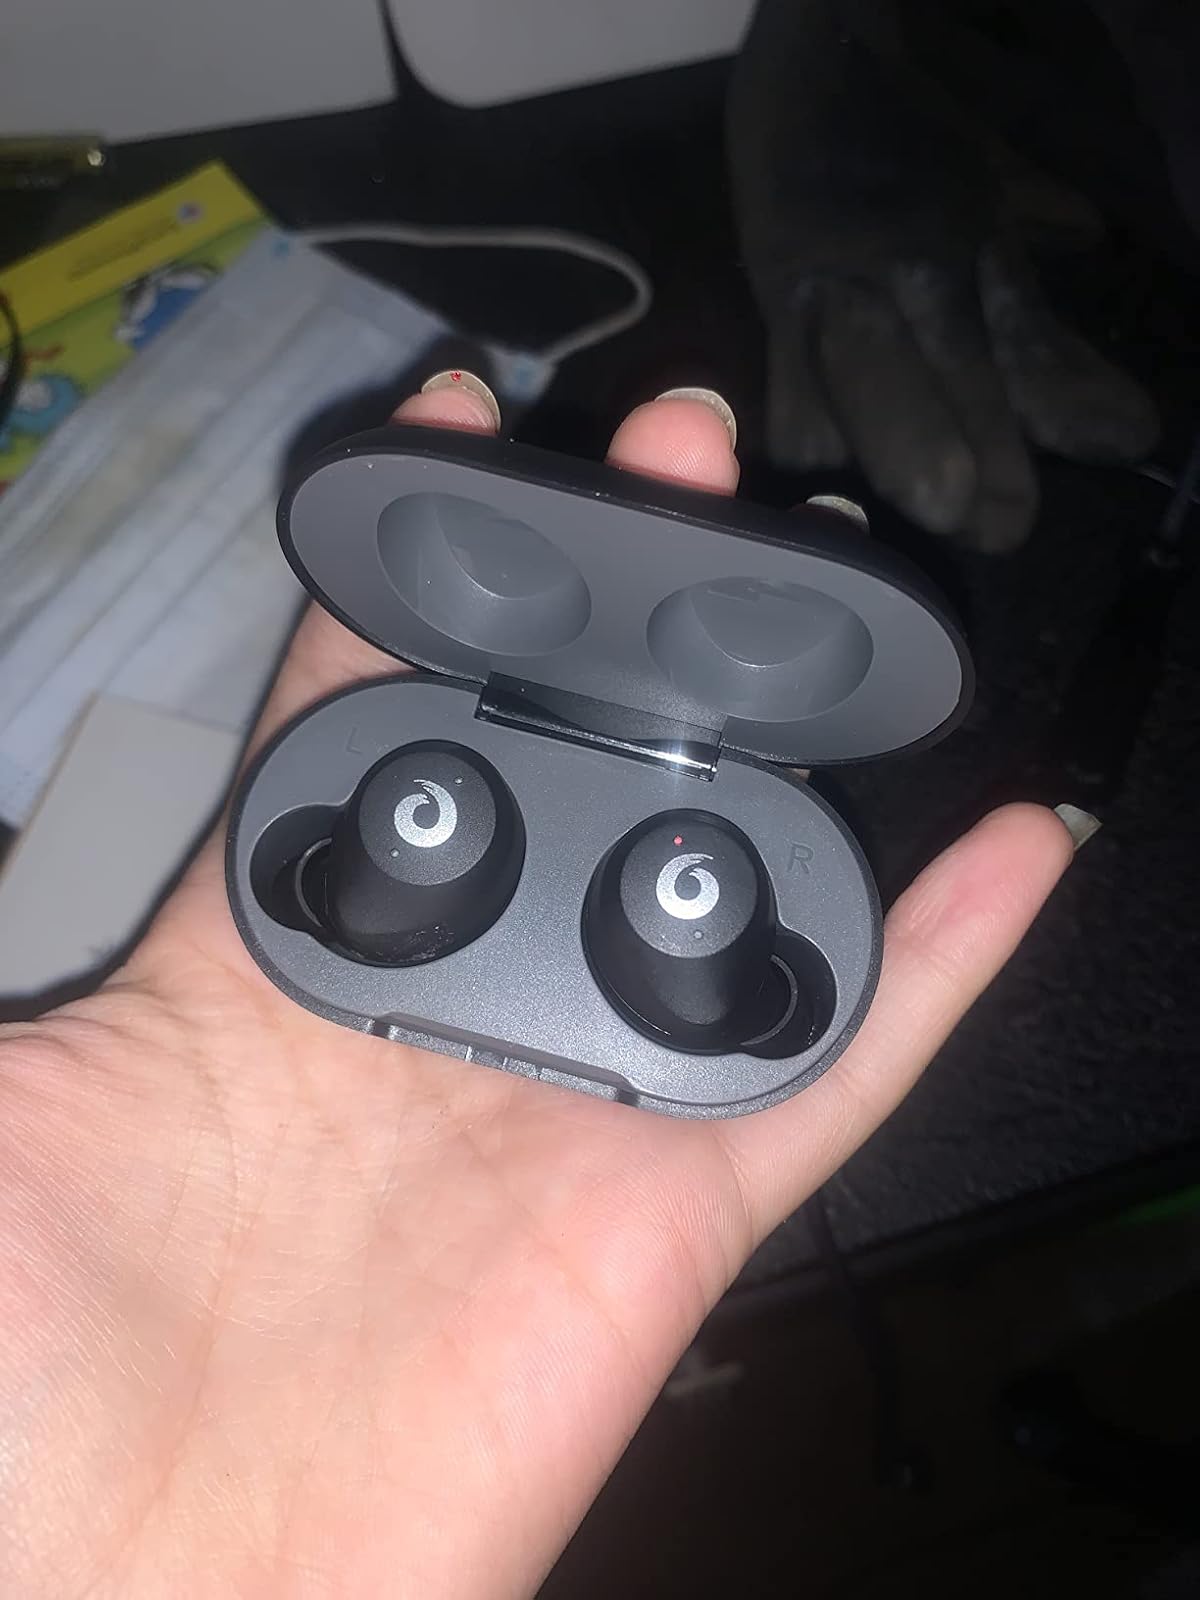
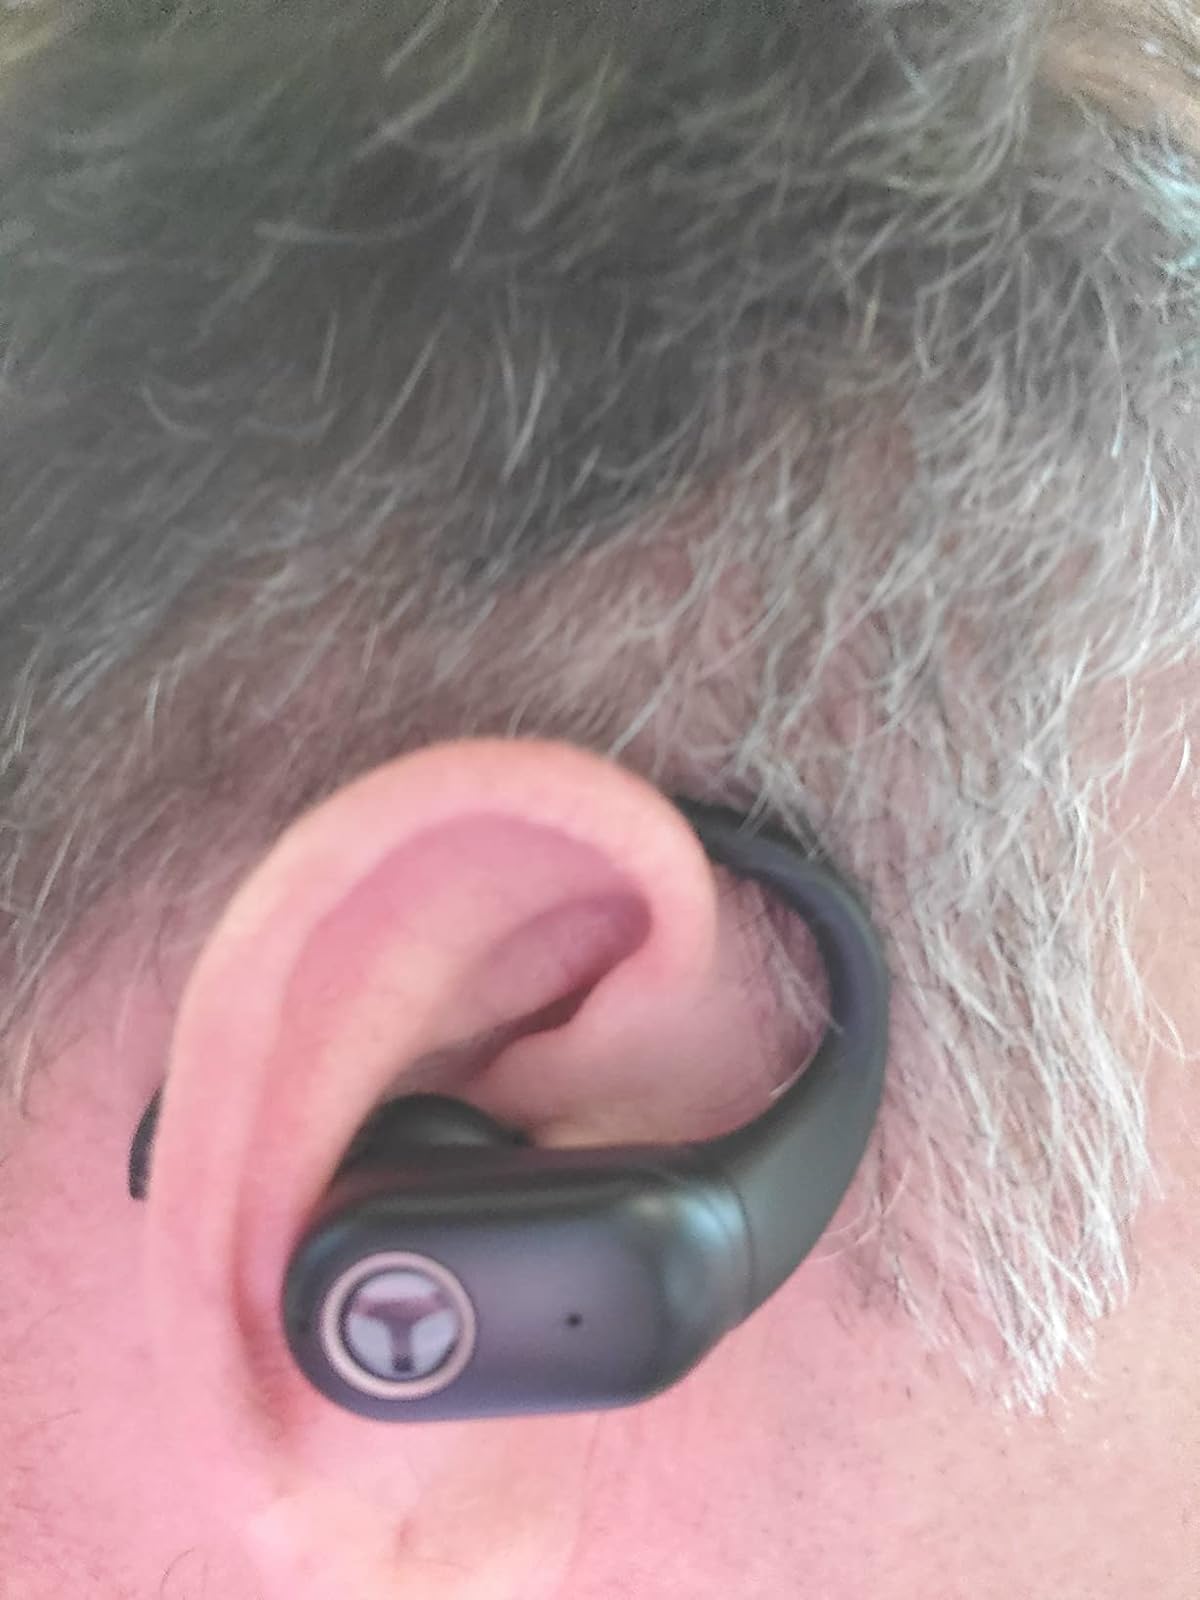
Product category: earbuds
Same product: no